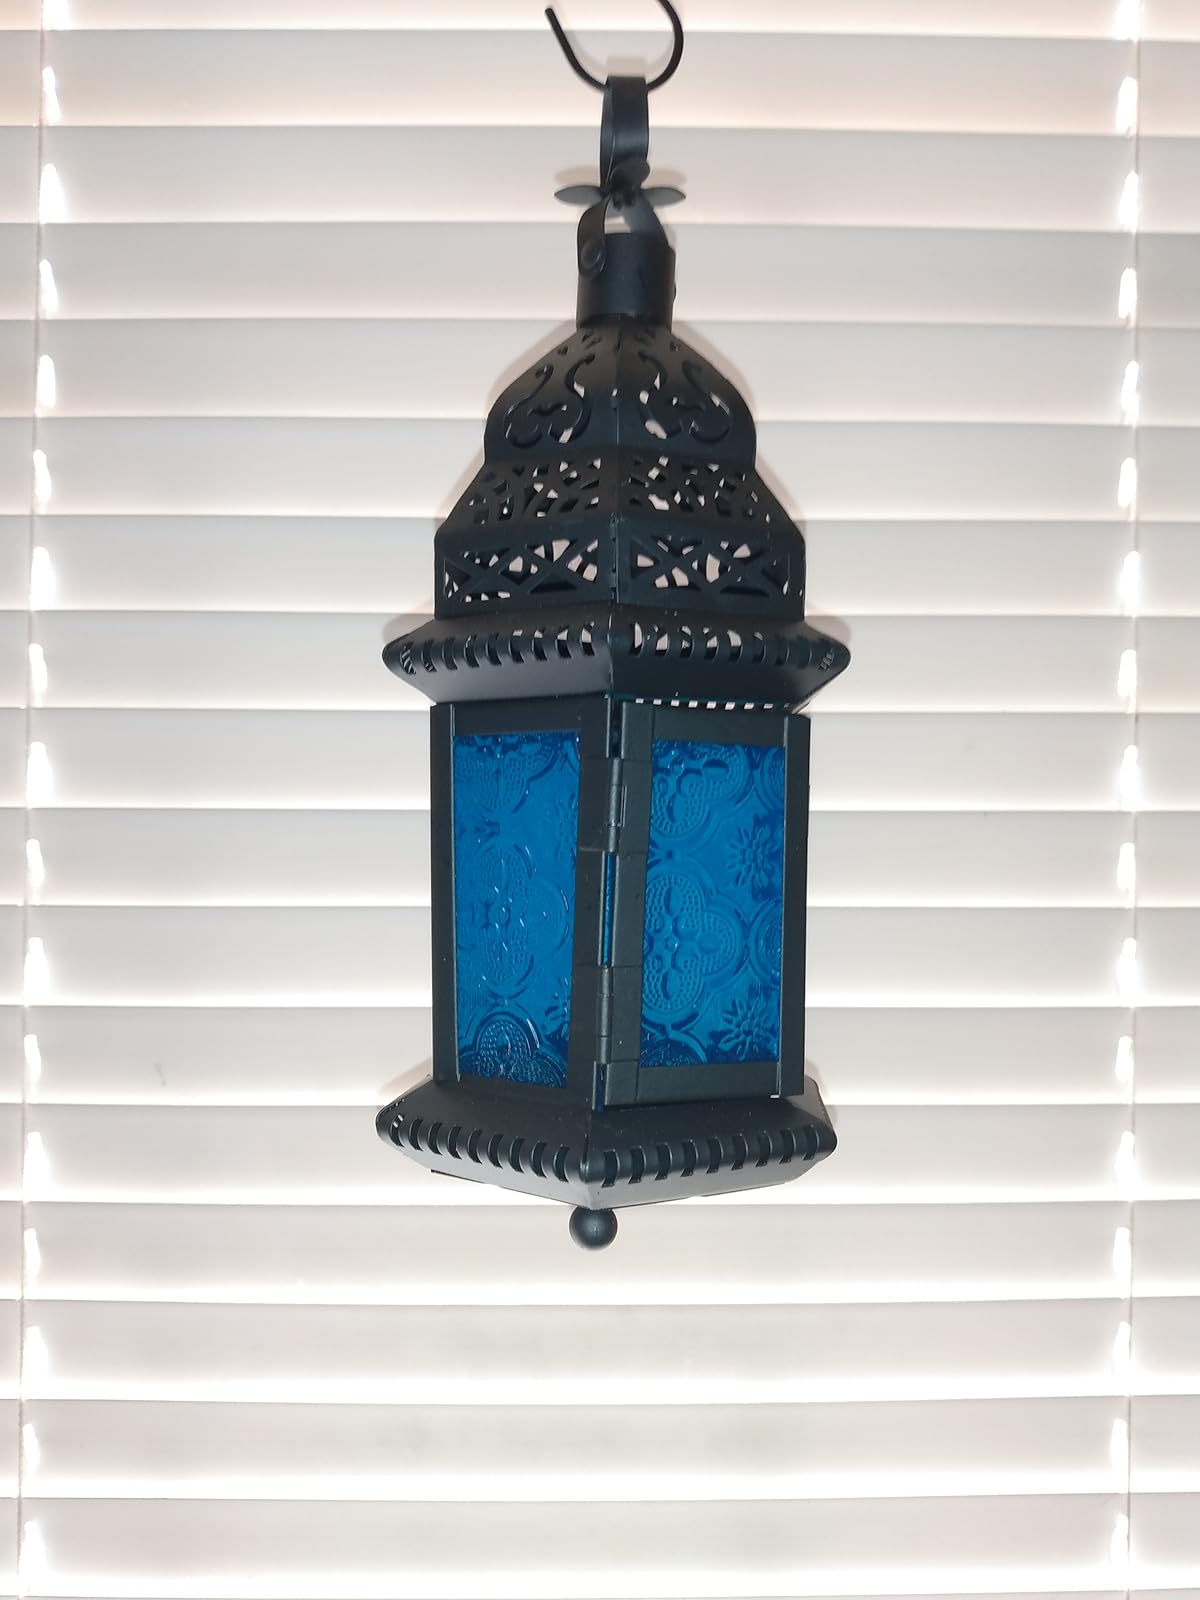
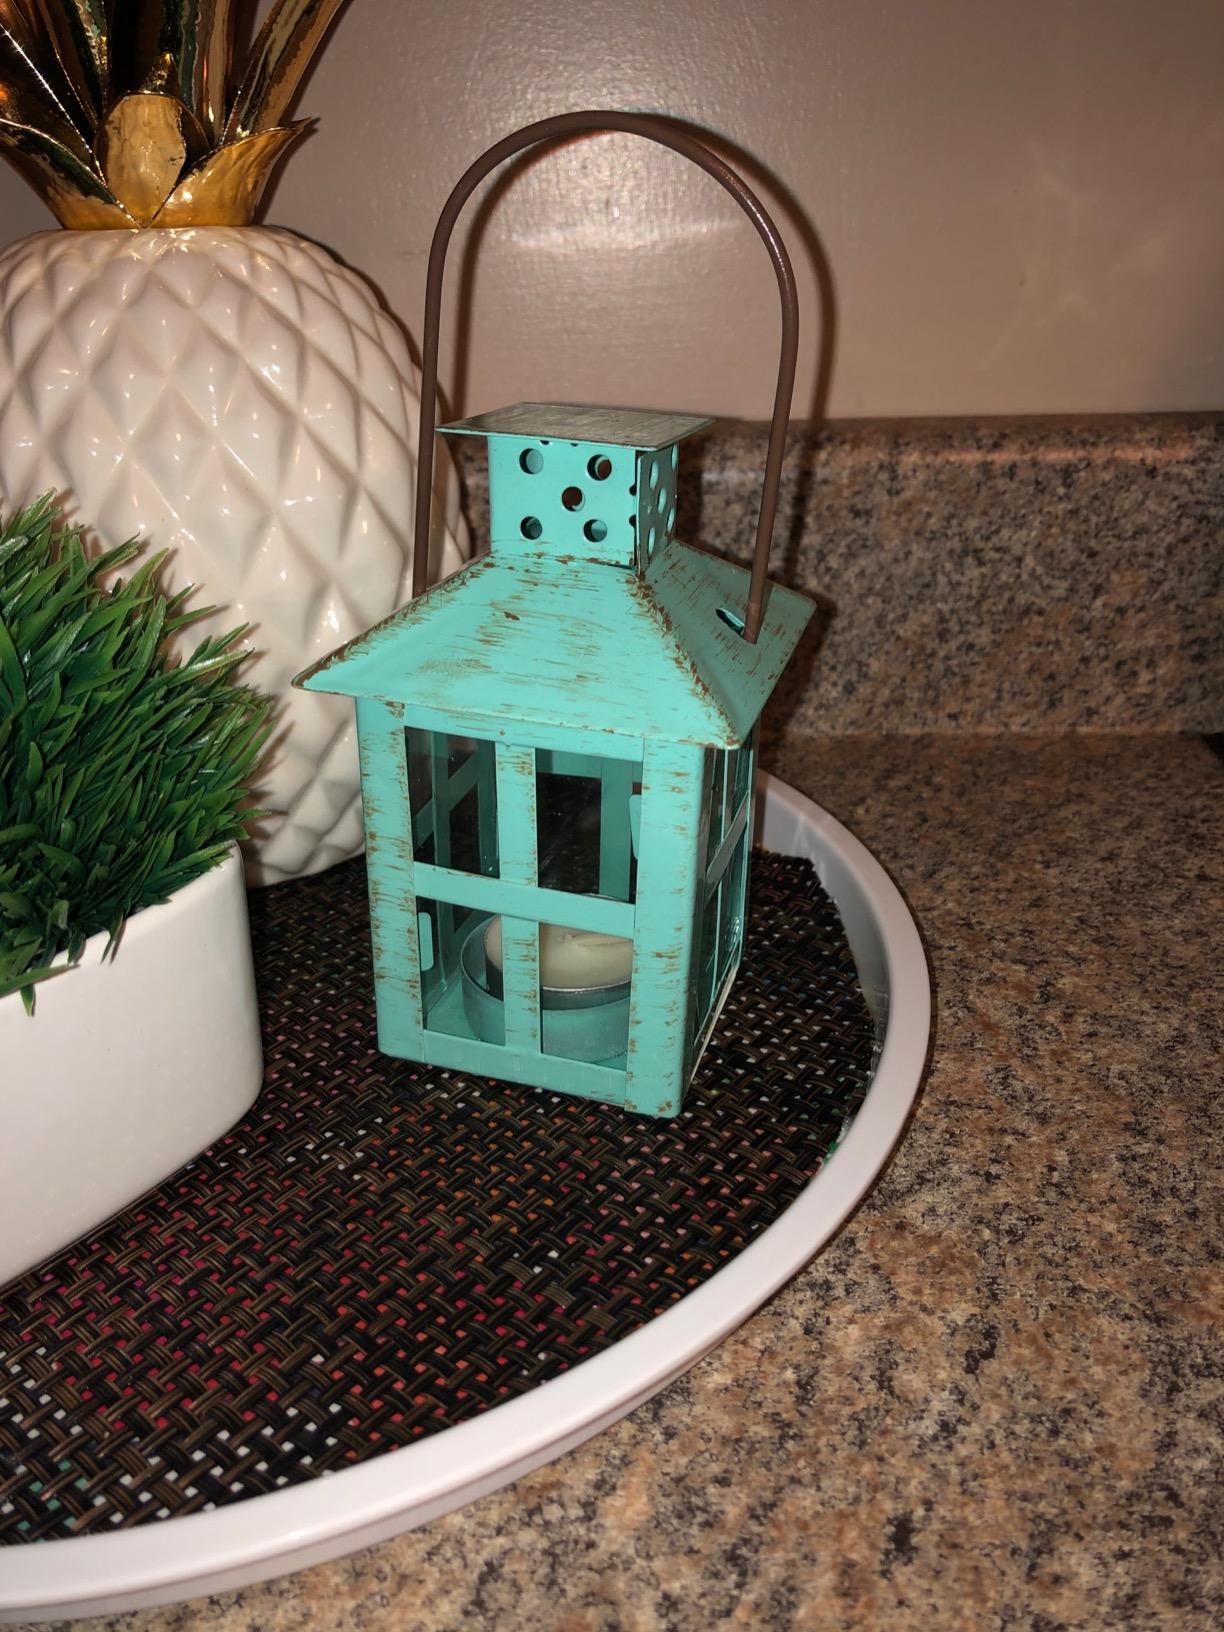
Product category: lantern
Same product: no